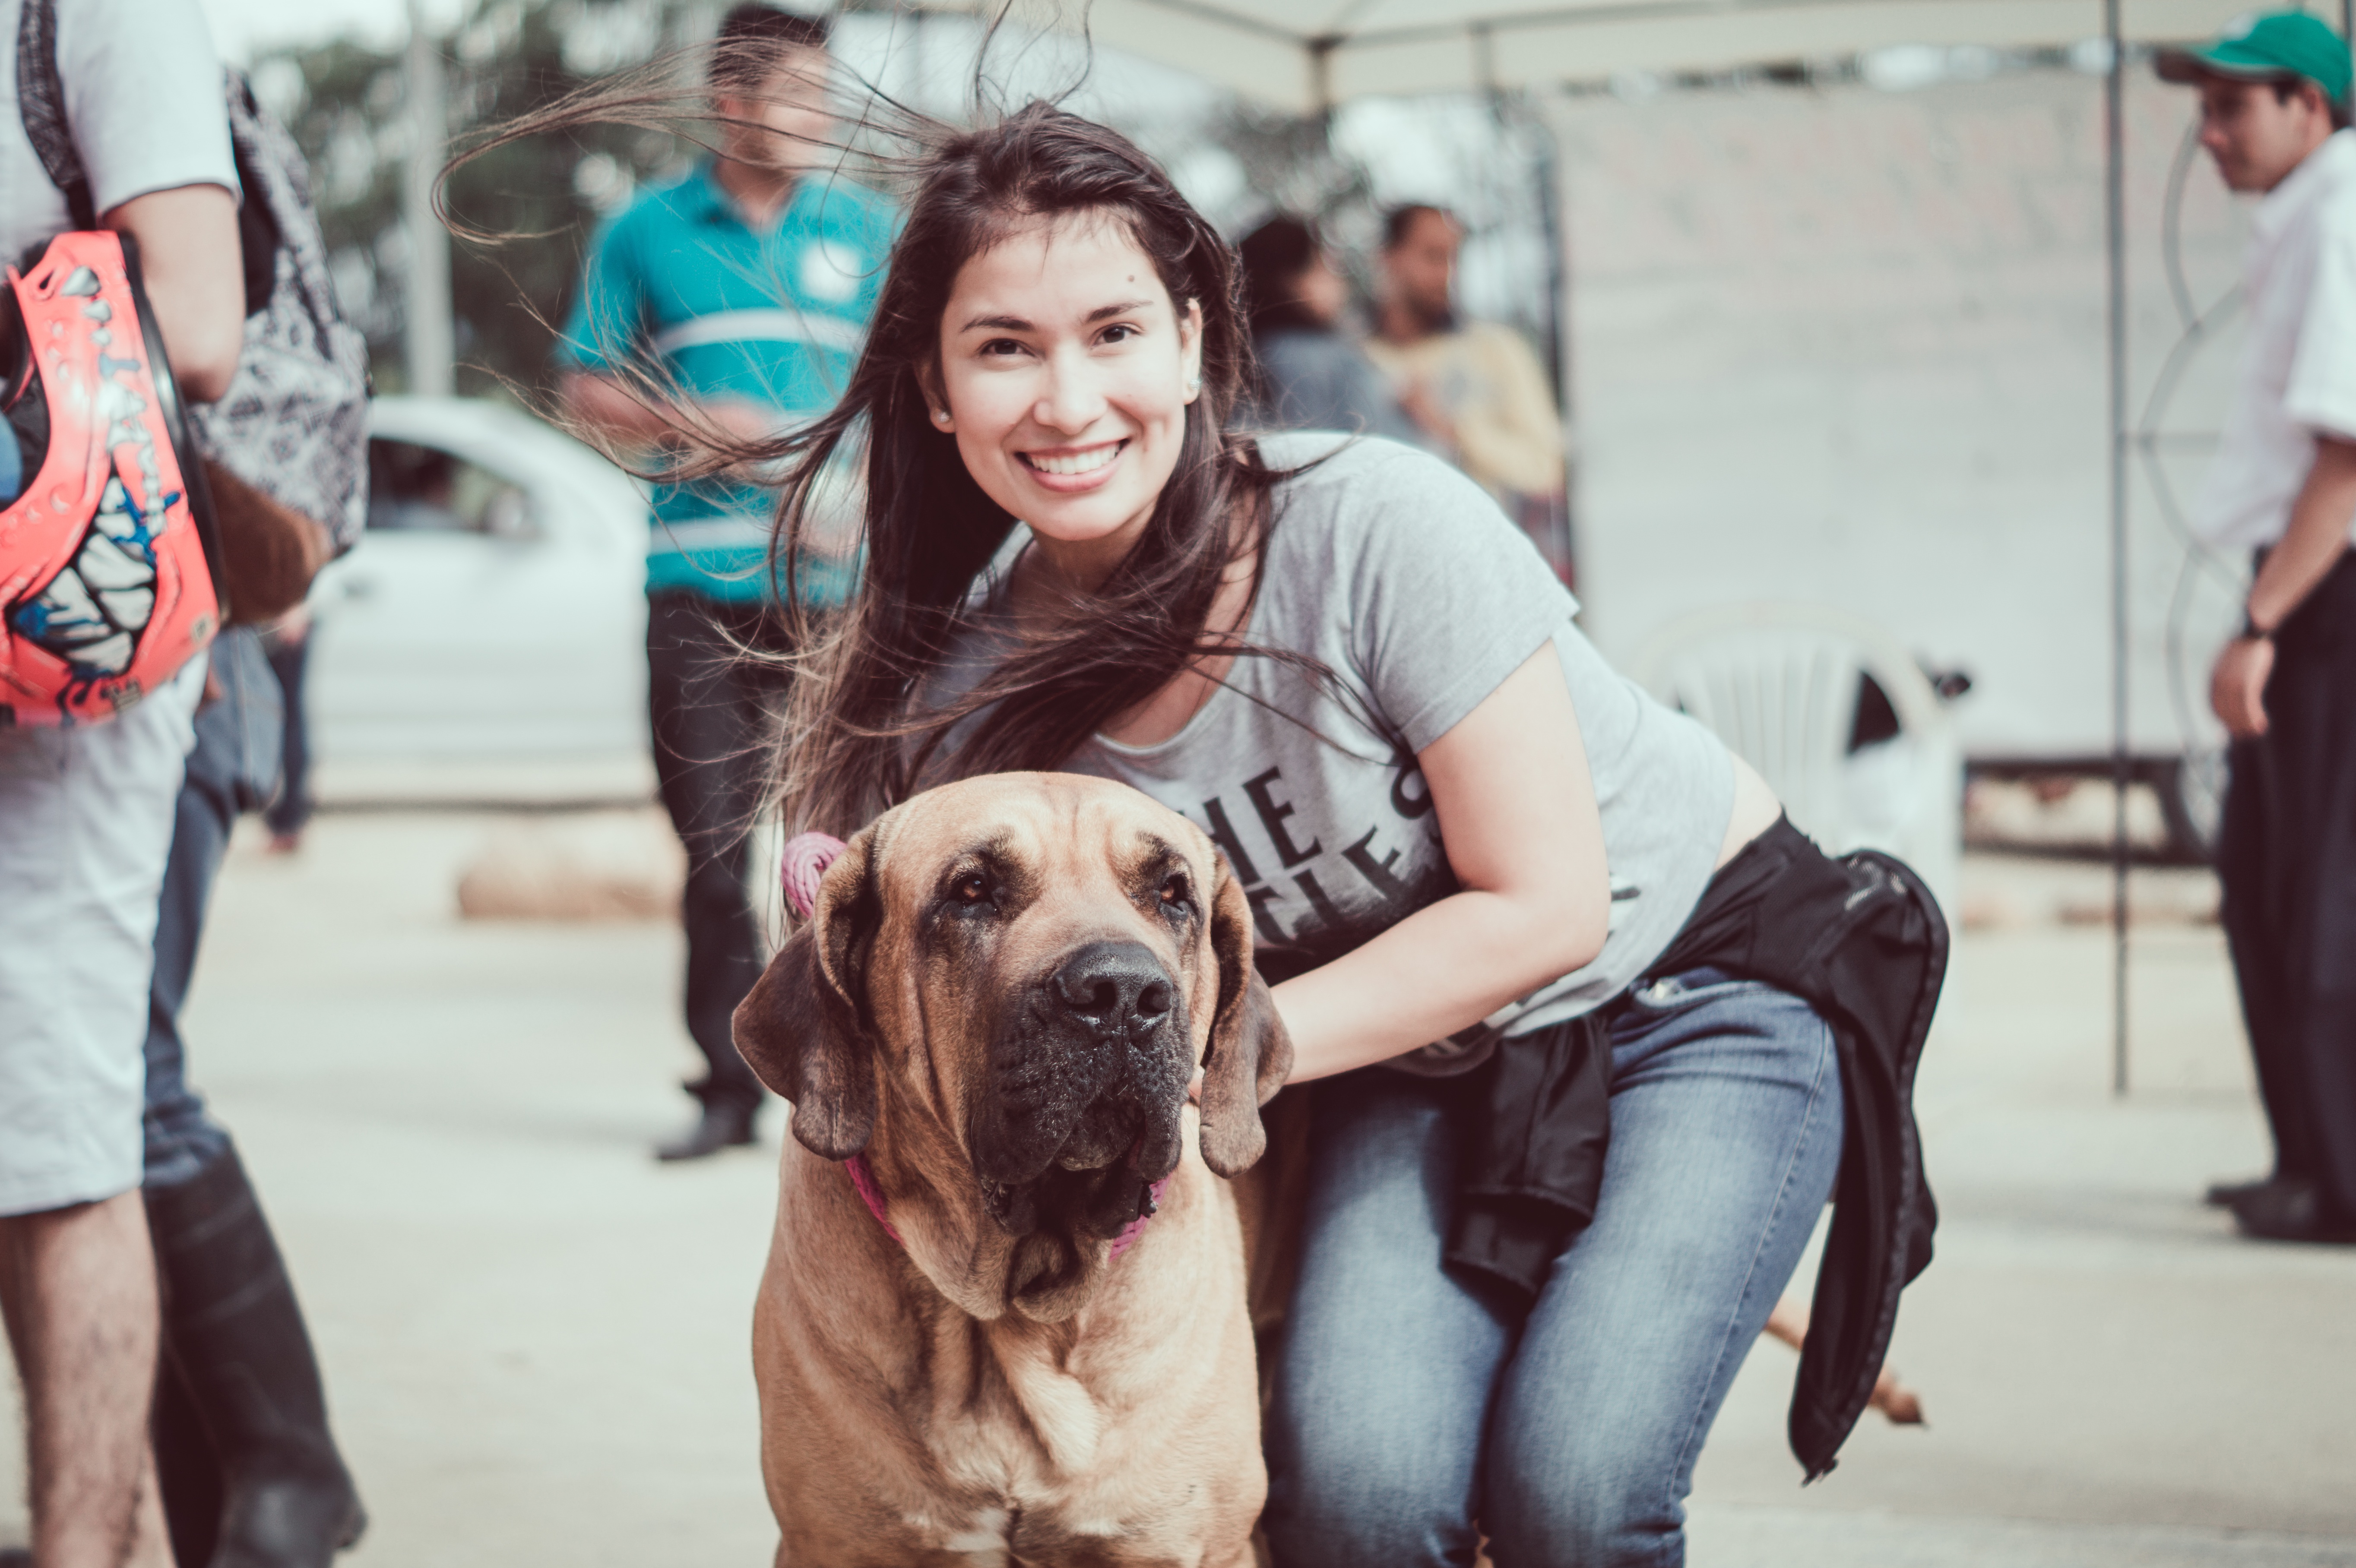
people, dog, interaction, dog like mammal